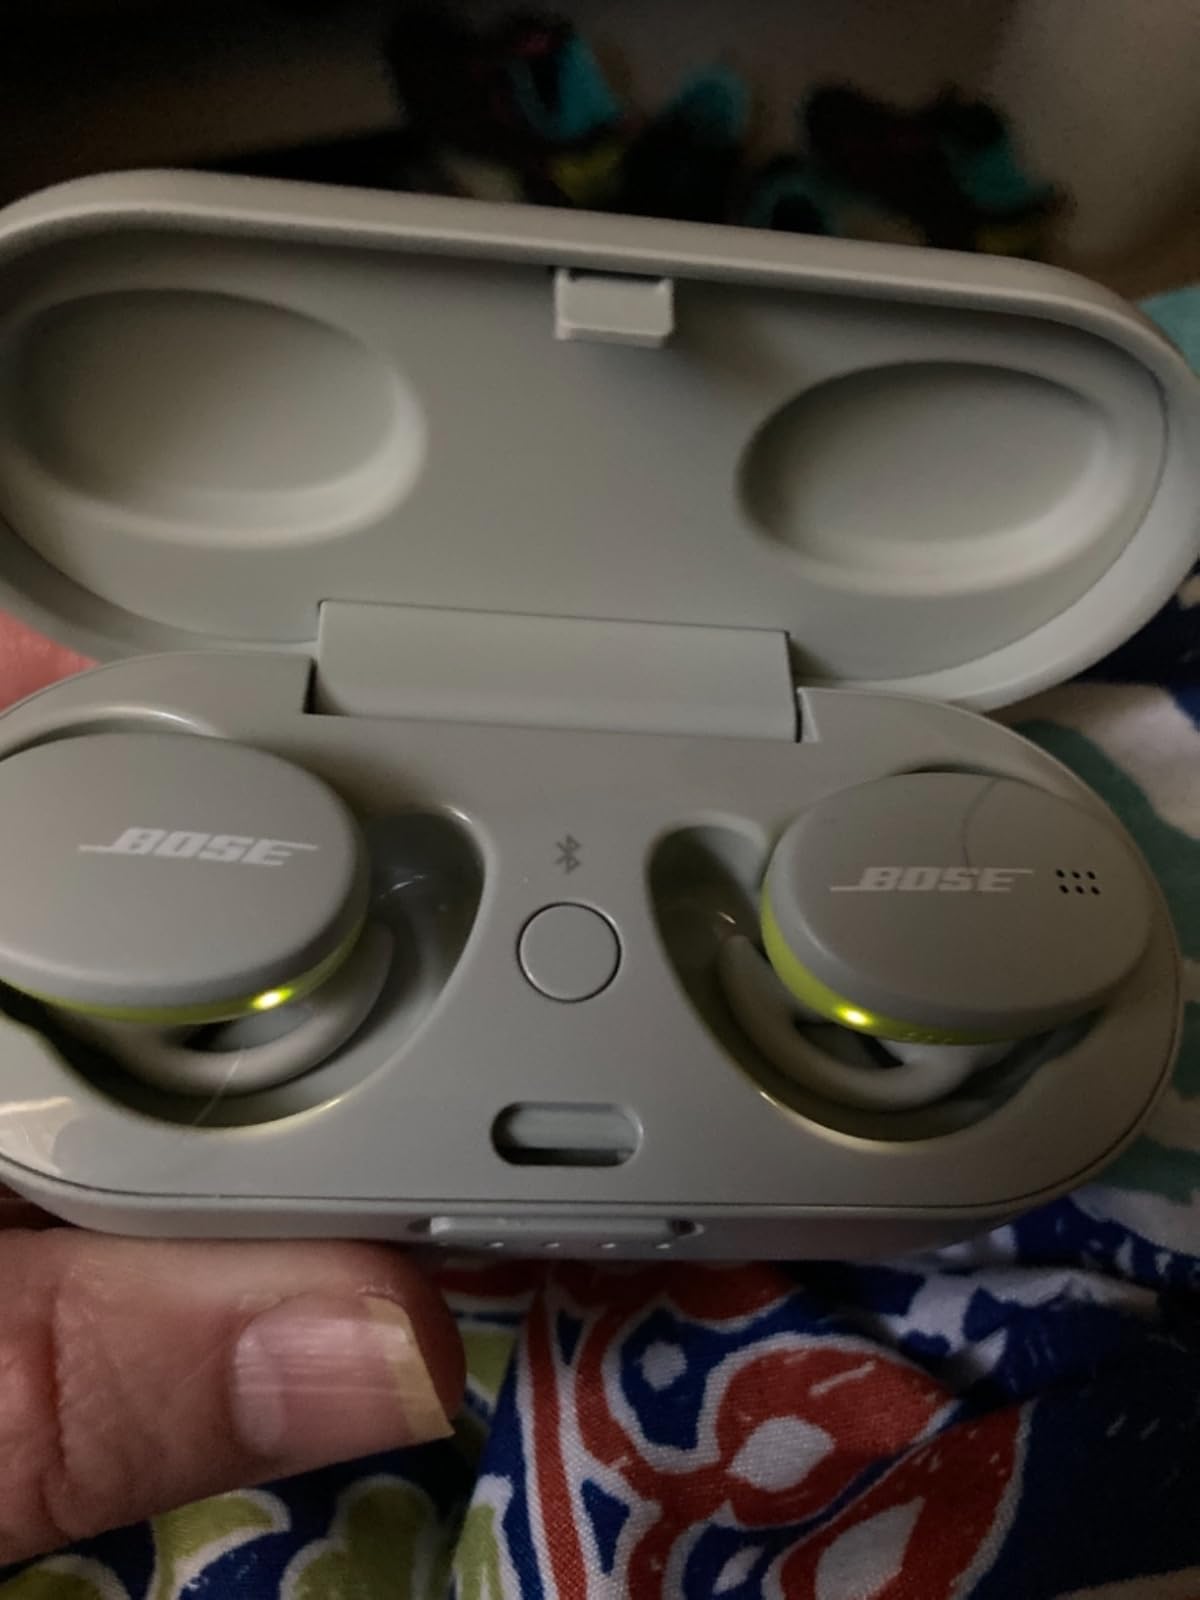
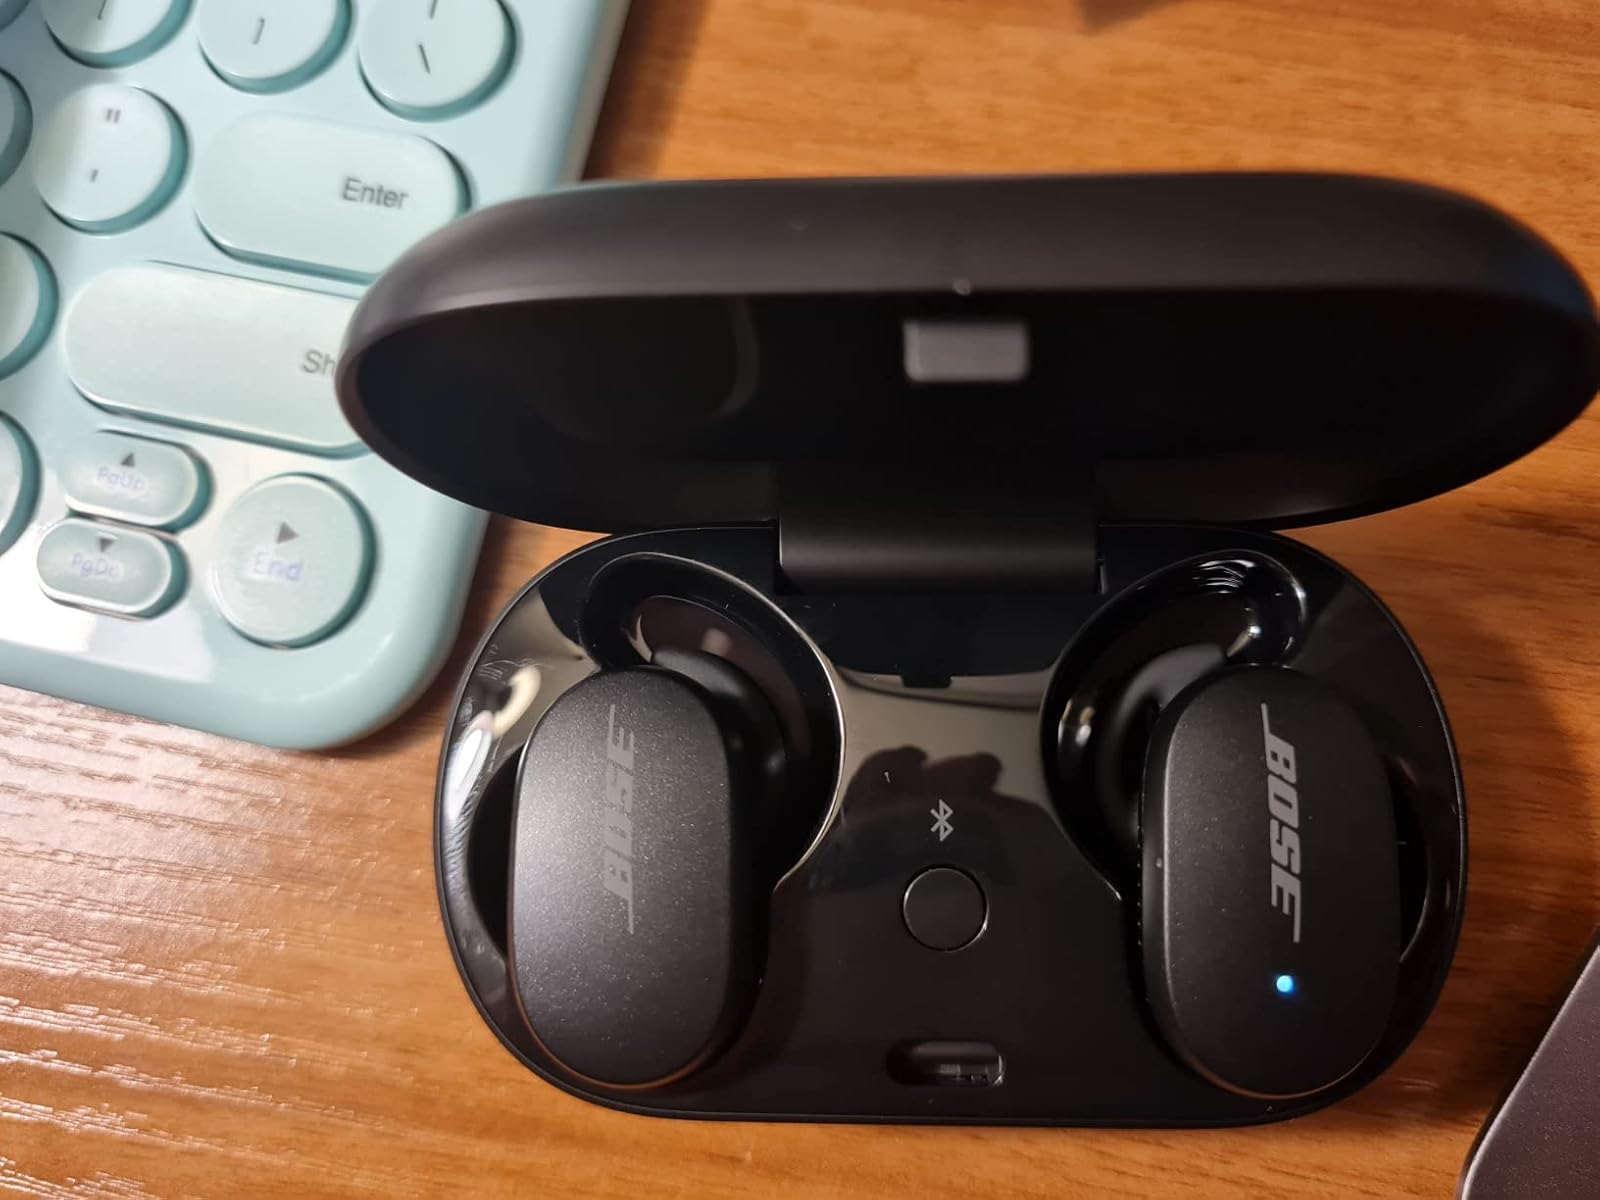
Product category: earbuds
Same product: no